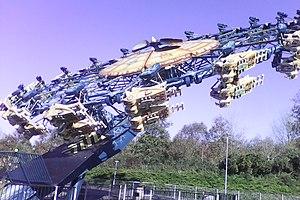
Récré des trois curés, le bateau
La récré des 3 Curés est un parc de loisirs breton ouvert en 1989 et situé à Milizac, dans le Finistère, en France. 220 000 visiteurs passent les portes du parc par an, ce qui en fait le troisième site touristique payant le plus fréquenté de Bretagne.